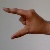
The image shows a hand gesture representing the letter 'Z' in Indian Sign Language.